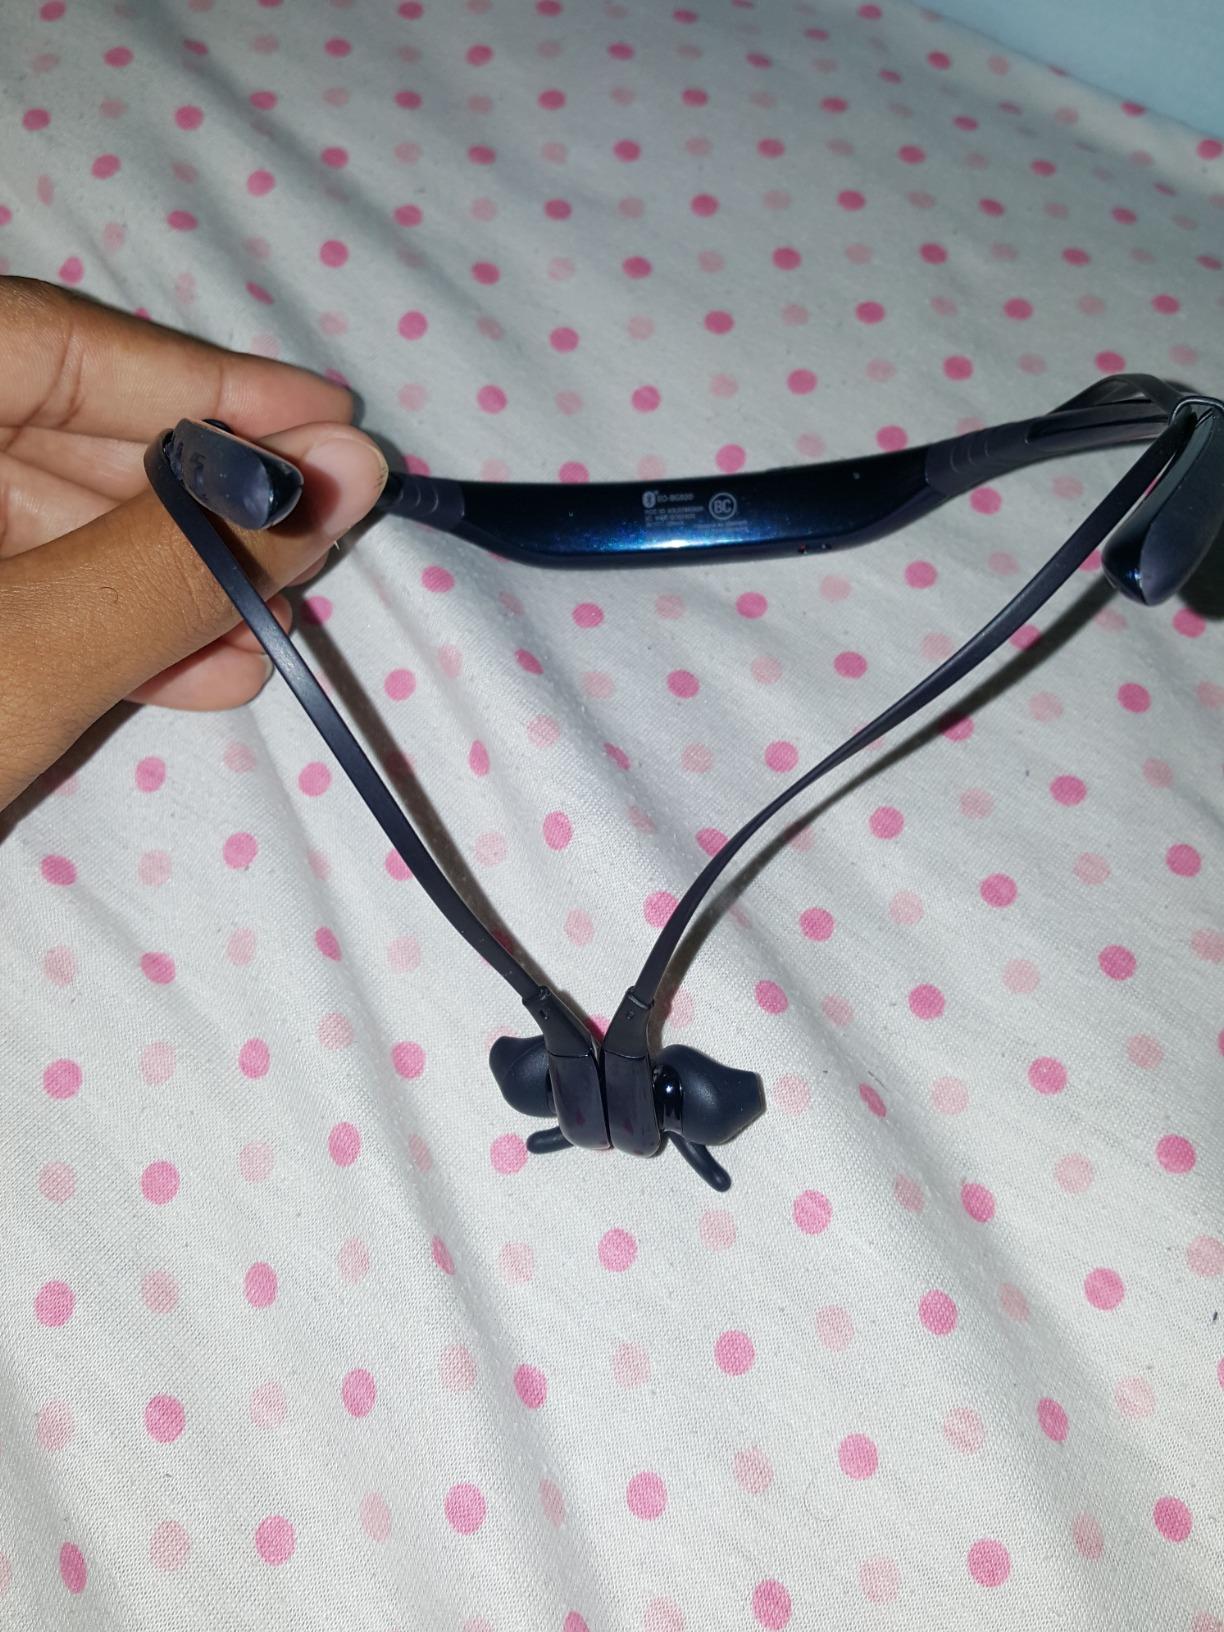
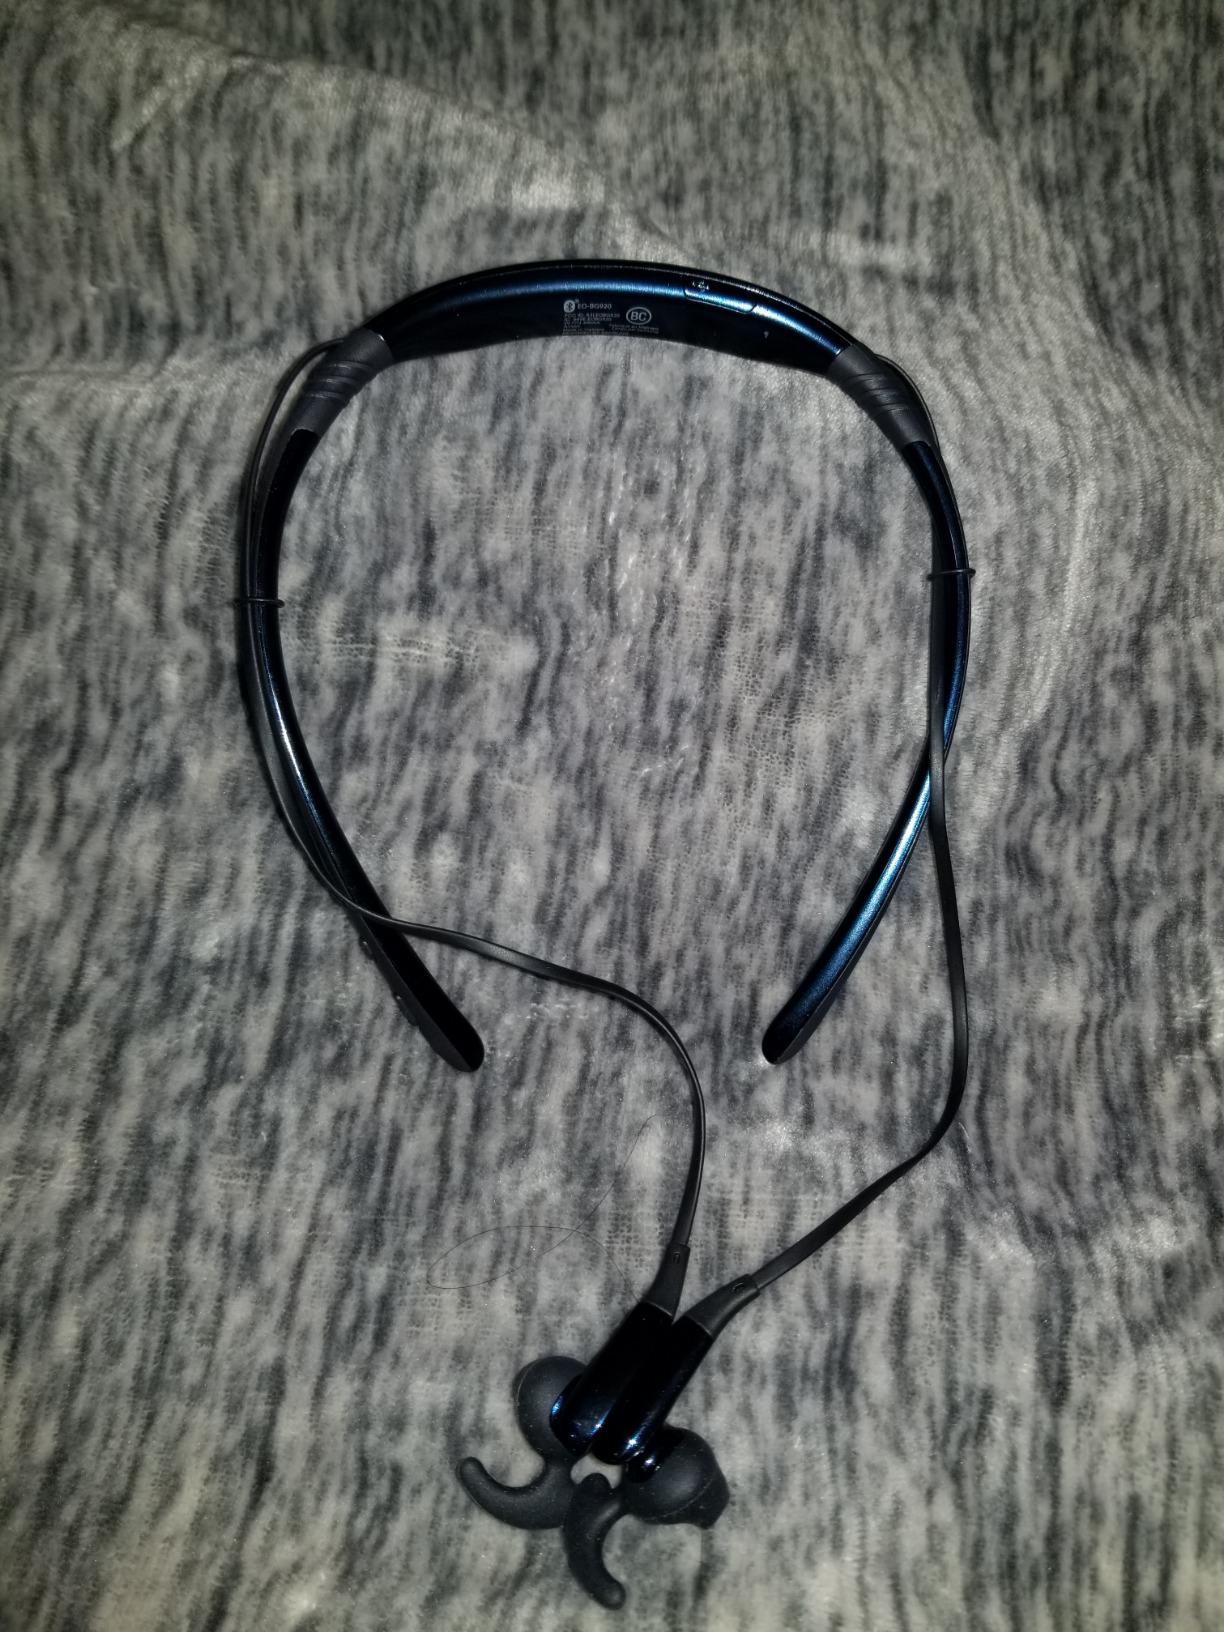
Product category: headphones
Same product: yes